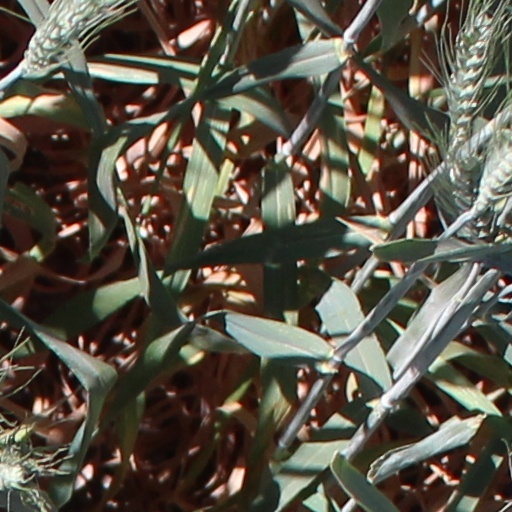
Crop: wheat